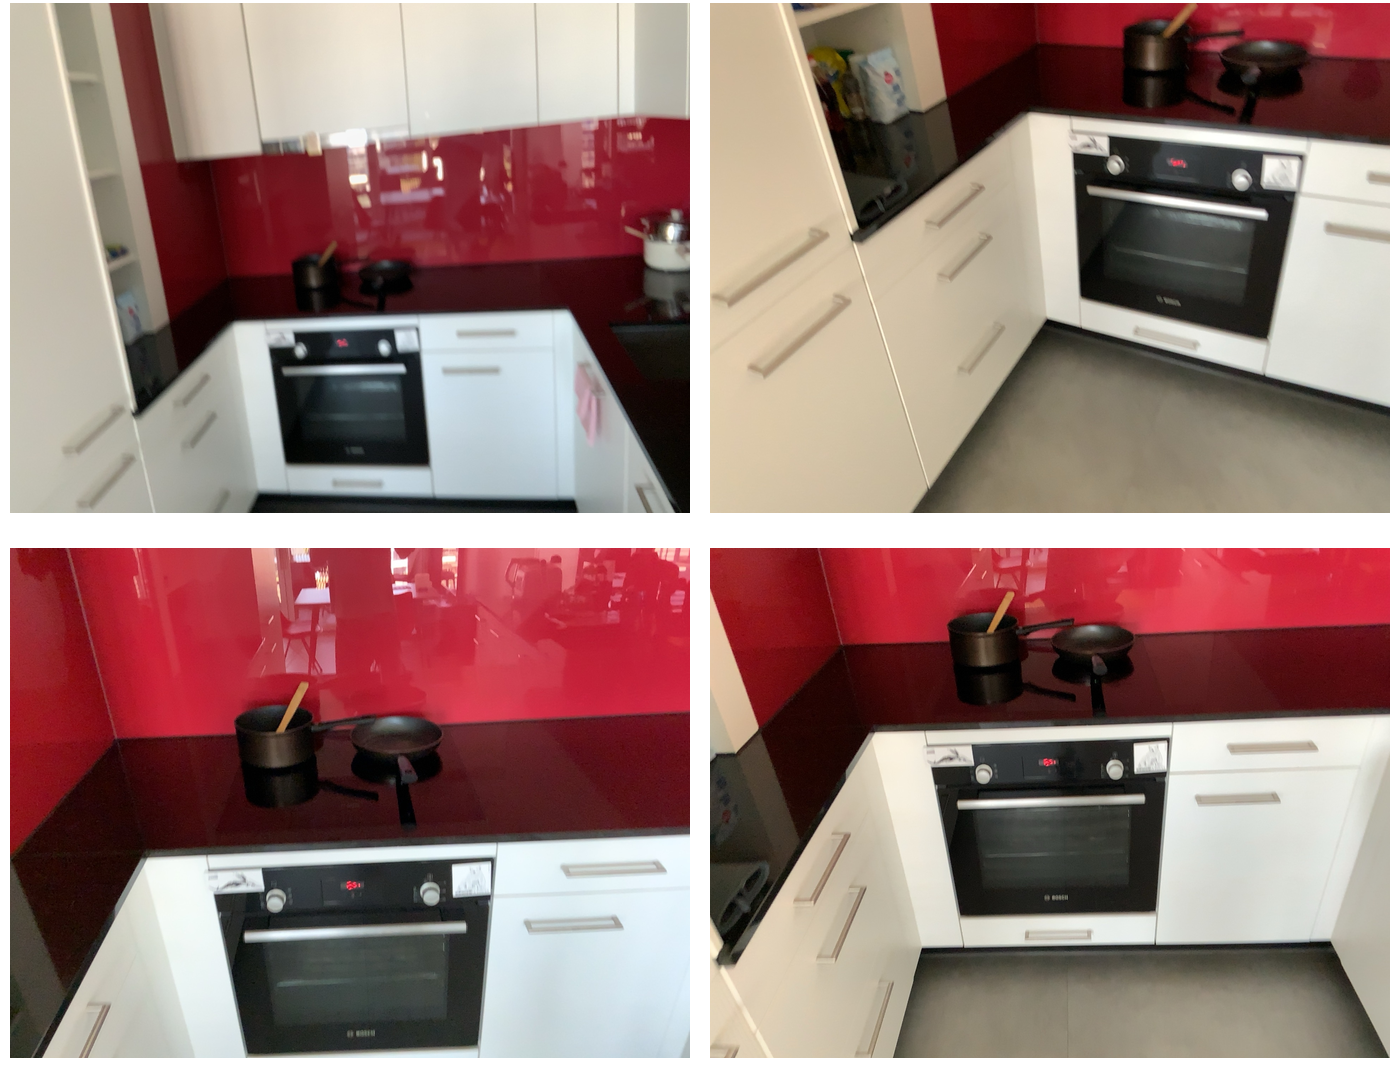Task instruction: Open the oven.
Answer: {"task_instruction": "Open the oven.", "nodes": ["handle", "oven"], "edges": [{"functional_relationship": "openorclose", "object1": "handle", "object2": "oven", "spatial_relations": ["higher_than", "close"], "is_touching": true}], "action_type": "pull", "function_type": "open_close_control"}